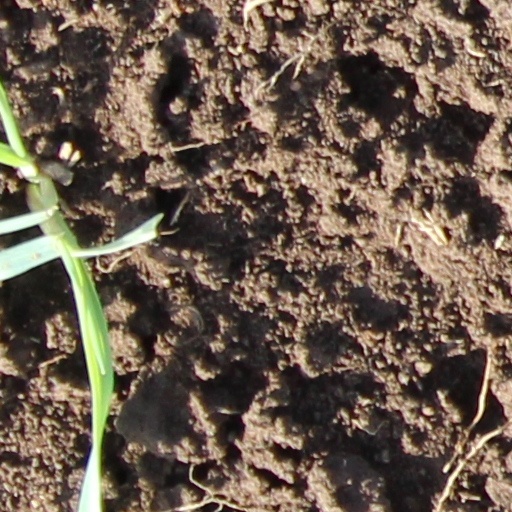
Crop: wheat